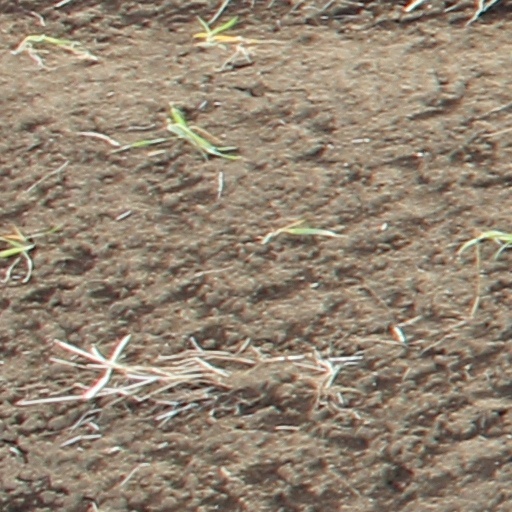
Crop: wheat